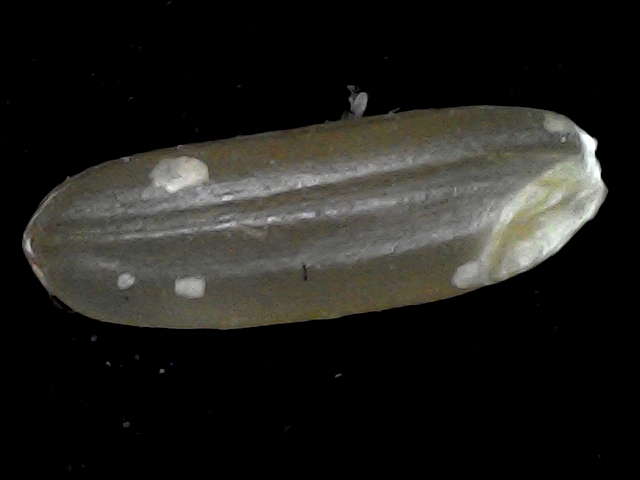
Rice variety: BR23